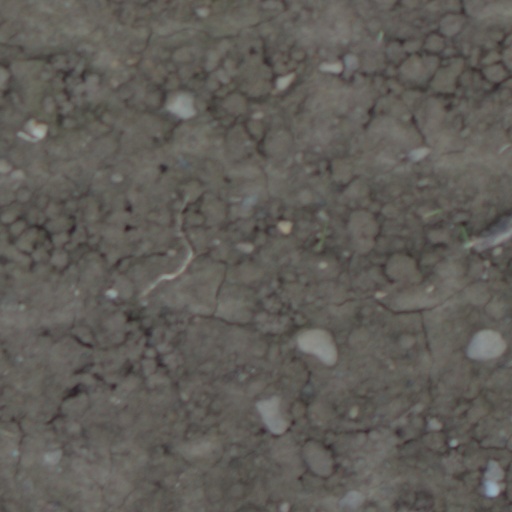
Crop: wheat